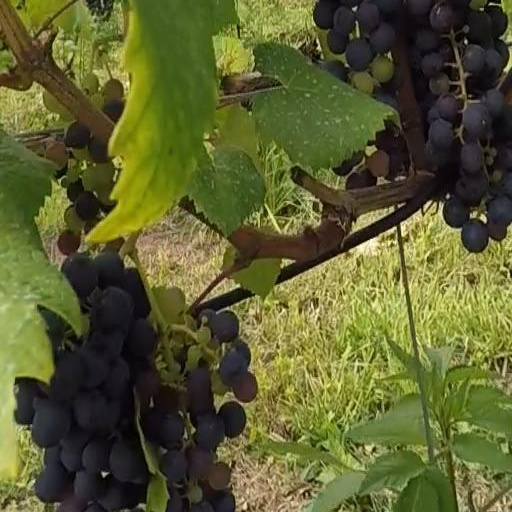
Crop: grape